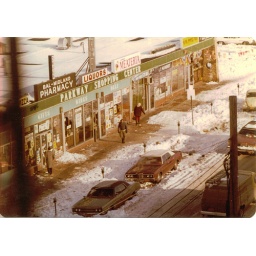
Jon Randall is seen walking down Bronx River road off Midland Ave in Yonkers. This is about 1980